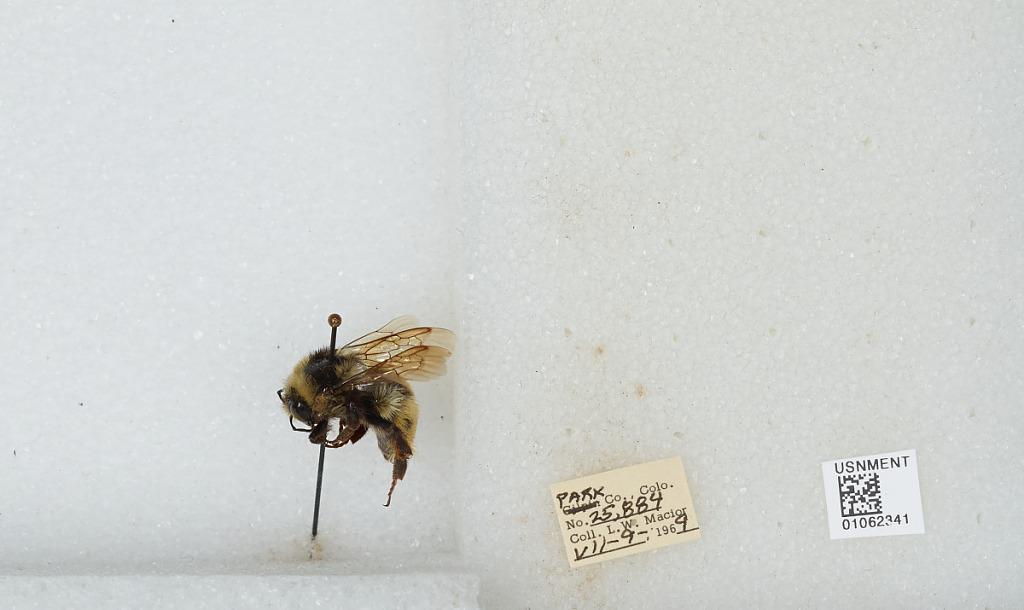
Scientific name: Bombus (Pyrobombus) bifarius Cresson
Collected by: L. Macior
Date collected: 1969-7-9
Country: United States
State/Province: Colorado
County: Park
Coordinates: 40.3533, -106.919